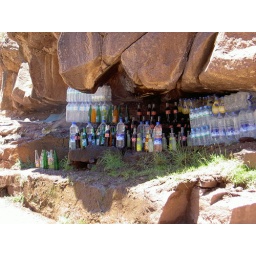
The bottle sprinkler was fed by a hose being fed by a mountain stream.